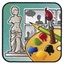
Concepts: Art
Sculpture - Painting
Drawing - Cartoon